Islam in China

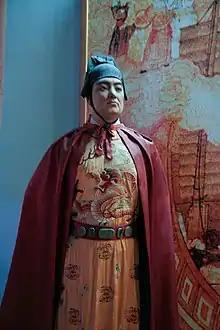
Chinese Muslim explorer and admiral, Zheng He

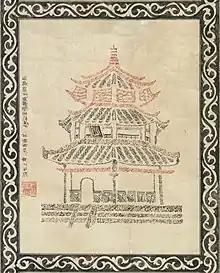
Pagoda composed of the Shahada and other Islamic prayers; section of an 1845 scroll

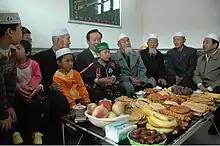
An ethnic Hui family celebrating Eid ul-Fitr in Ningxia

During the following Ming dynasty, Muslims continued to be influential around government circles. Six of Ming dynasty founder Hongwu Emperor's most trusted generals are said to have been Muslim, including Lan Yu who, in 1388, led a strong imperial Ming army out of the Great Wall and won a decisive victory over the Mongols in Mongolia, effectively ending the Mongol dream to re-conquer China. During the war fighting the Mongols, among the Ming Emperor Zhu Yuanzhang's armies was the Hui Muslim Feng Sheng. Zhu Yuanzhang also wrote a praise of Islam, The Hundred-word Eulogy. It was recorded that "His Majesty ordered to have mosques built in Xijing and Nanjing [the capital cities], and in southern Yunnan, Fujian and Guangdong. His Majesty also personally wrote baizizan [a eulogy] in praise of the Prophet's virtues." Additionally, the Yongle Emperor hired Zheng He, perhaps the most famous Chinese of Muslim birth although at least in later life not a Muslim himself, to lead seven expeditions to the Indian Ocean from 1405 and 1433. However, during the Ming dynasty, new immigration to China from Muslim countries was restricted in an increasingly isolationist nation. The Muslims in China who were descended from earlier immigration began to assimilate by speaking Chinese and by adopting Chinese names and culture. Mosque architecture began to follow traditional Chinese architecture. This era, sometimes considered the Golden Age of Islam in China, also saw Nanjing become an important center of Islamic study.